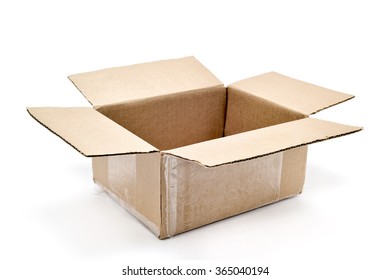
Label: cardboard